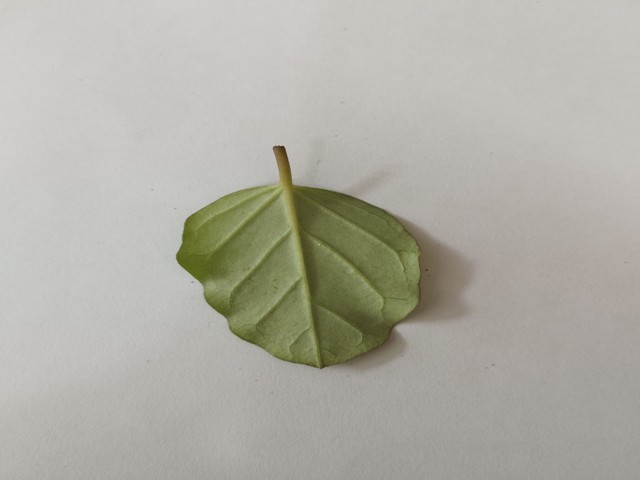
Plant: punarnava